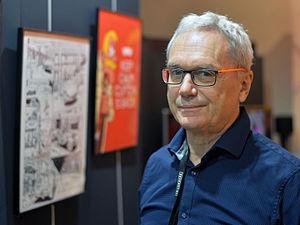
Turk, pseudonyme de Philippe Liégeois, au Festival International de la Bande Dessinée d'Angoulême 2016.
Turk, de son nom civil Philippe Liégeois, est un dessinateur belge de bande dessinée né le 8 juillet 1947 à Durbuy.